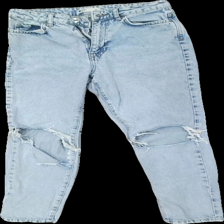
View: front
Type: Jeans
Category: Ladies
Brand: Gina Tricot
Colors: Blue
Material: 100% cott
Cut: Regular
Size: 34
Season: All
Stains: Minor
Holes: Major
Price range: <50
Recommended usage: Export